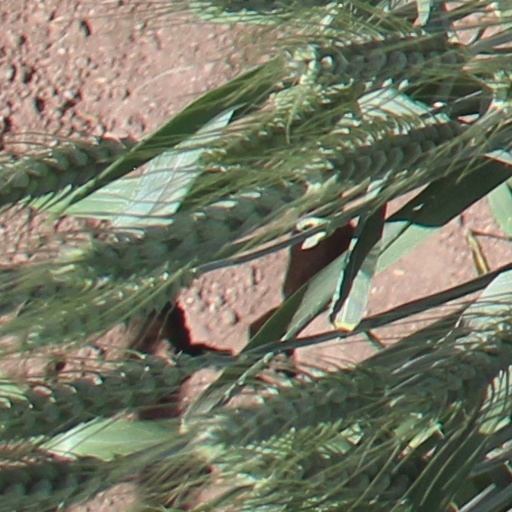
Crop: wheat